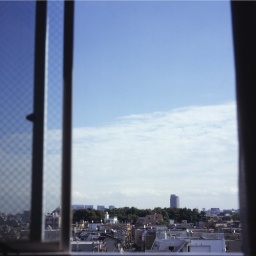
Location: My favorite view from the window in my bed room.Camera: Meopta Flexaret Standard/ Belar 80mmFilm: Fuji Fortia50